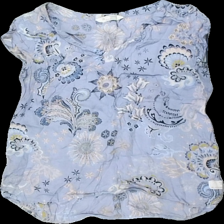
View: front
Type: T-shirt
Category: Ladies
Brand: Odd Molly
Colors: Blue, Black, White, Multicolor
Material: 100% viscose
Pattern: Floral print
Cut: Regular
Season: All
Stains: Major
Damage: fläck armhåla
Damage location: middle left
Damage 2 location: top right
Price range: <50
Recommended usage: Export
Description: blommig t-shirt med fläck i armhåla